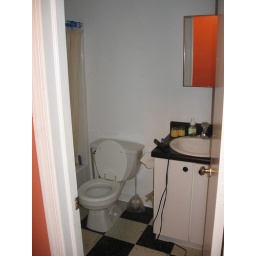
The bathroom. It has a shower/tub. Sink, under the sink storage and a cabinet behind the mirror.